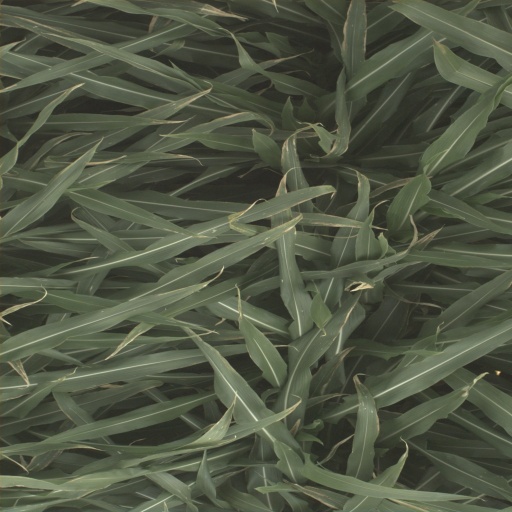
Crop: sorghum